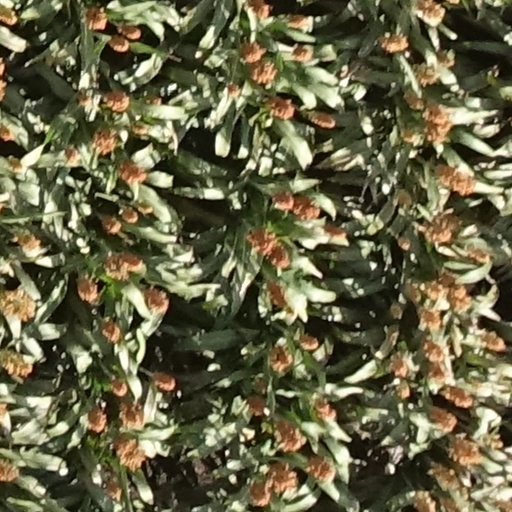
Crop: sorghum